Old Man's War

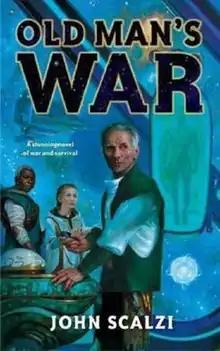
Cover of first edition (hardcover)

Old Man's War is a military science fiction novel by American writer John Scalzi, published in 2005. His debut novel was nominated for the Hugo Award for Best Novel in 2006.